The Hero of Submarine D-2

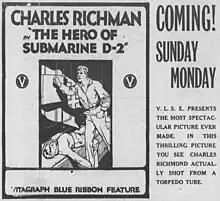
Contemporary newspaper advertisement

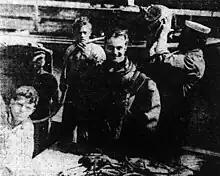
Scene from the film.

The Hero of Submarine D-2 is a lost 1916 silent adventure war film directed by Paul Scardon and starring Charles Richman. It was produced by the Vitagraph Company of America and released by V-L-S-E Incorporated.